Vilhelm Moberg

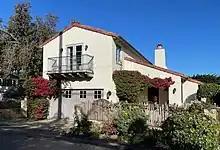
The Vilhelm Moberg House in Carmel Point.

The Vilhelm Moberg House is located on Carmel Point at 2423 San Antonio Avenue, near Isabella & Martin Way. Moberg also lived for a time in the guesthouse of Gustaf Lannestock, his friend and translator, at 26085 Scenic Road.